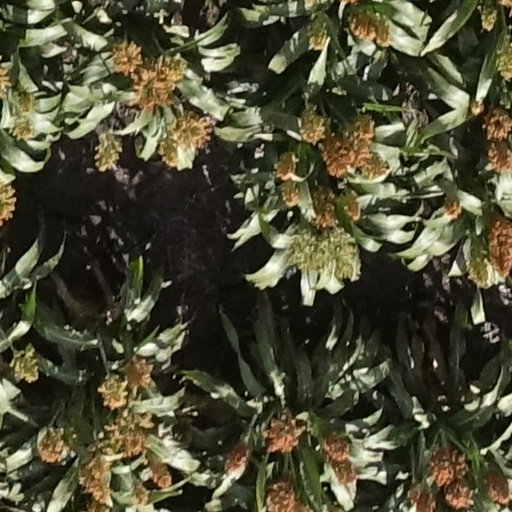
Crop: sorghum